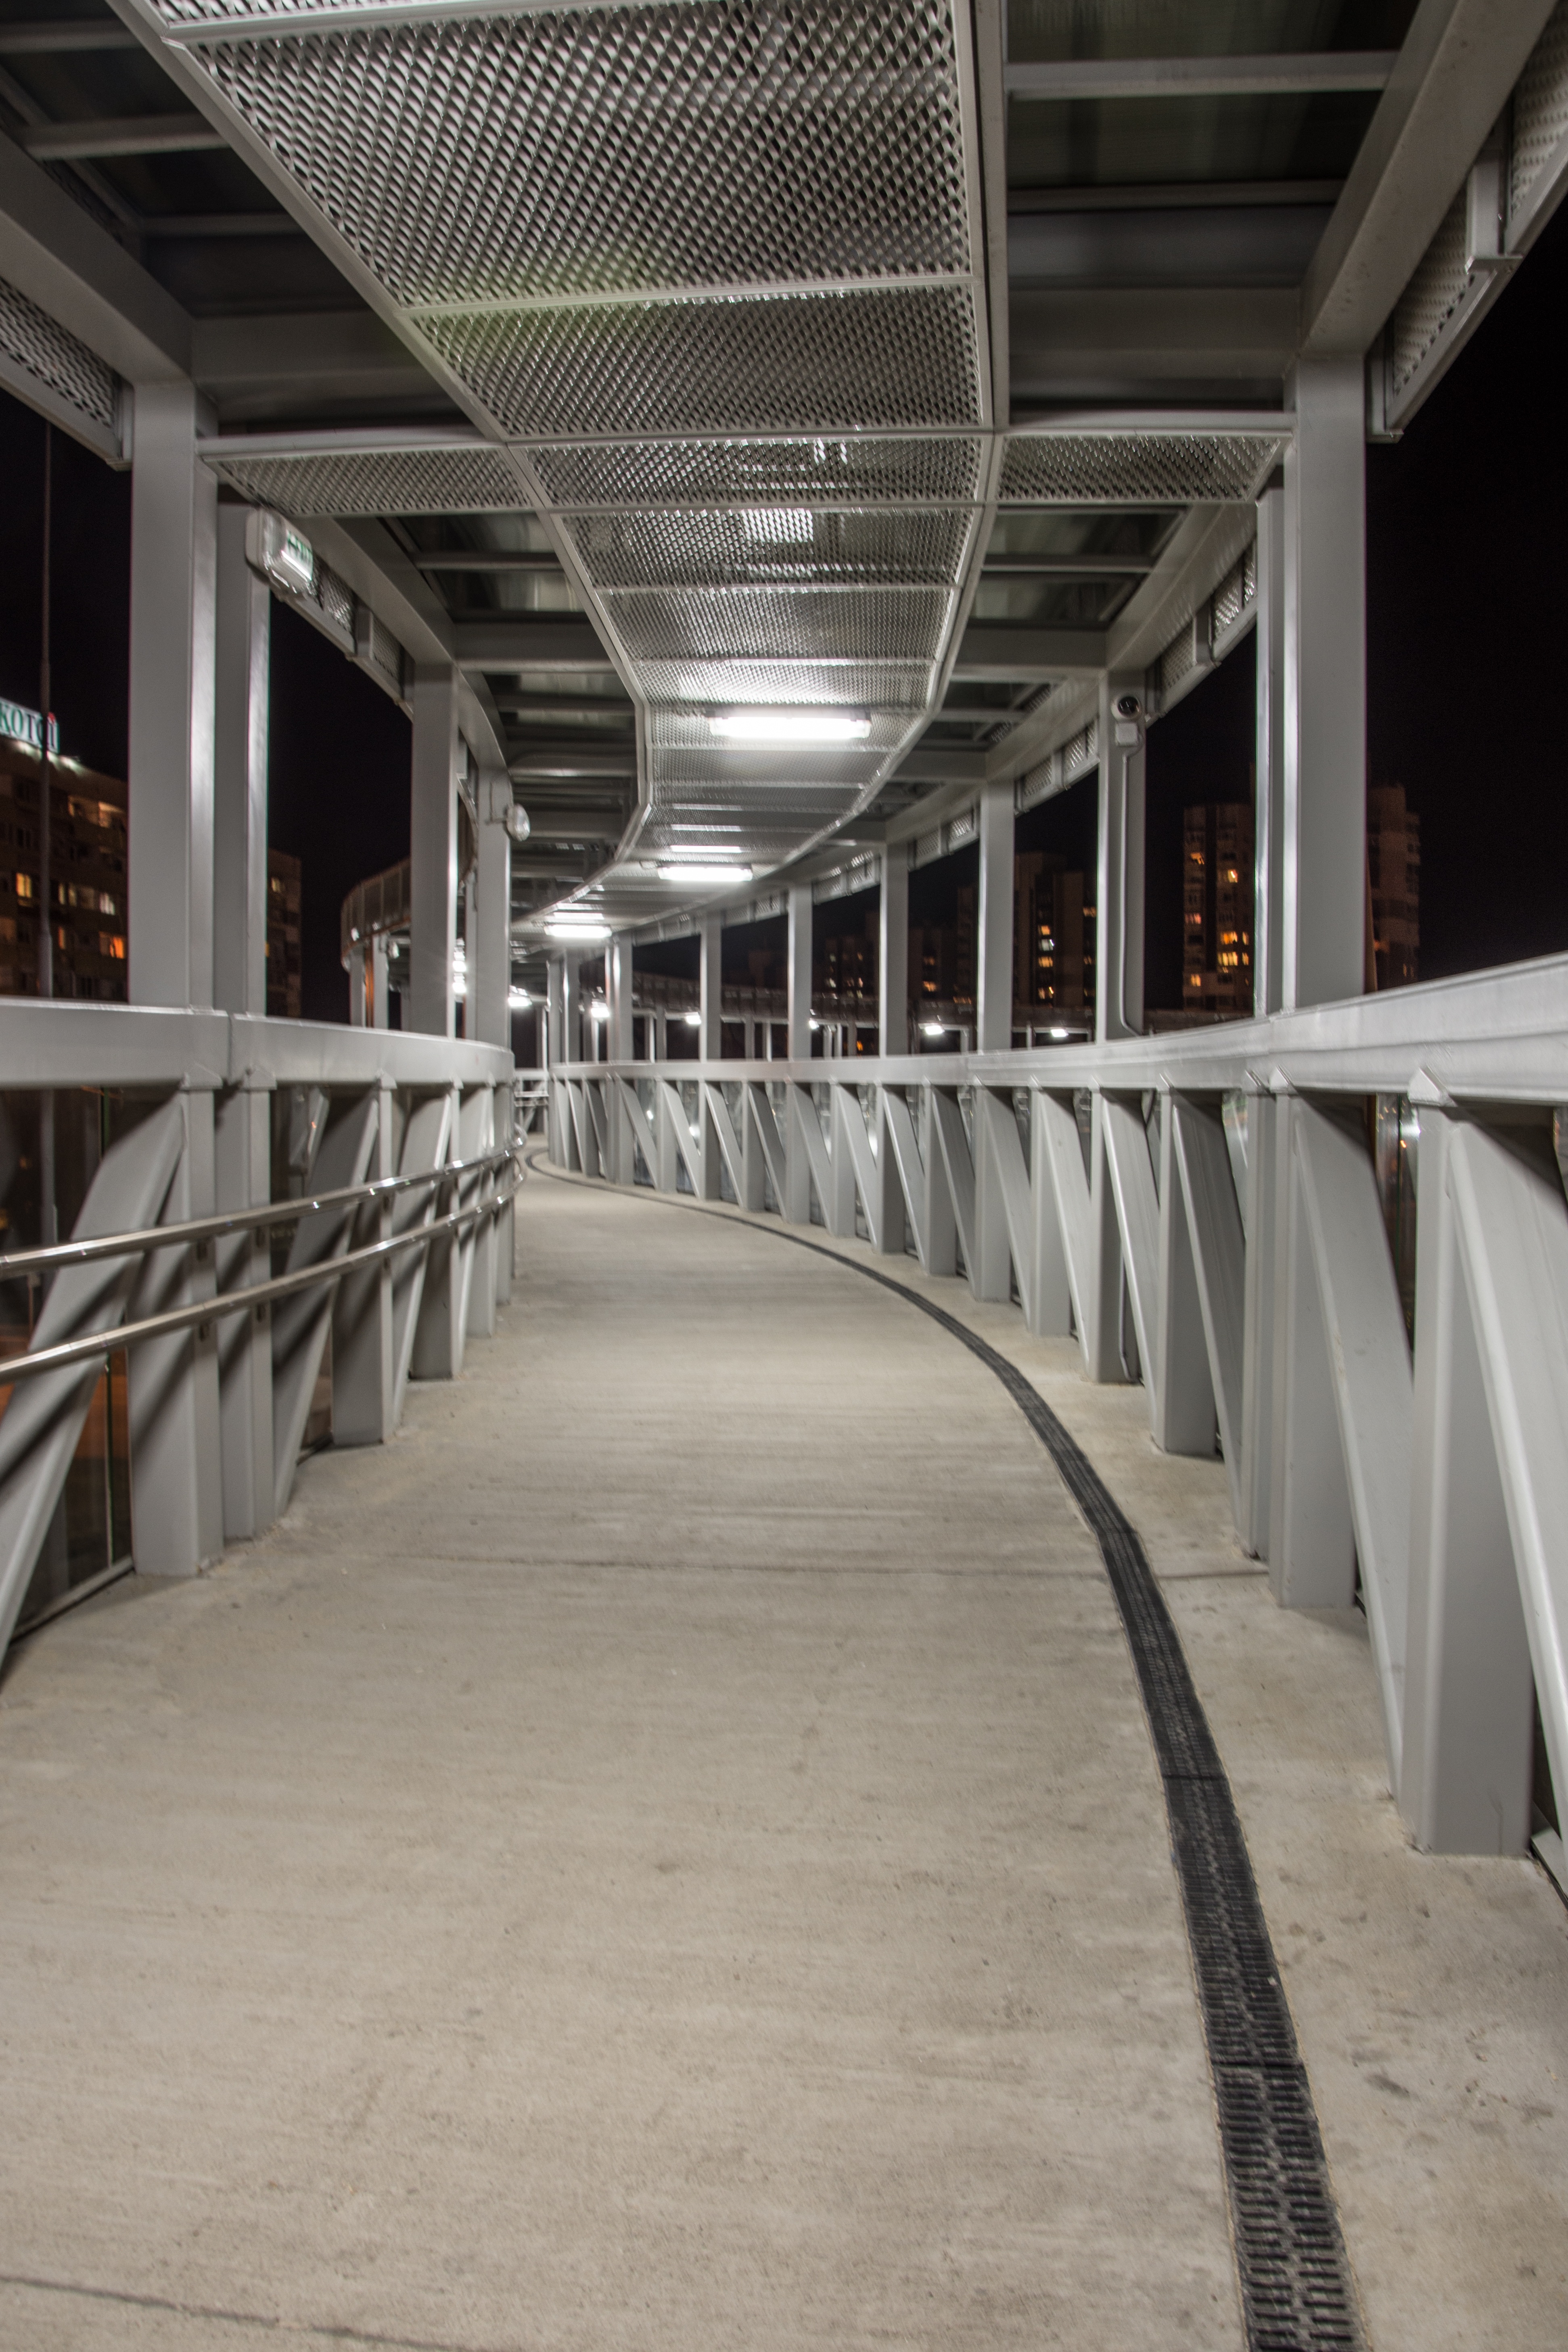
urban, walk, people, walking, city, street, lifestyle, modern, outdoors, motion, urban city, way, work, burgas, bulgaria